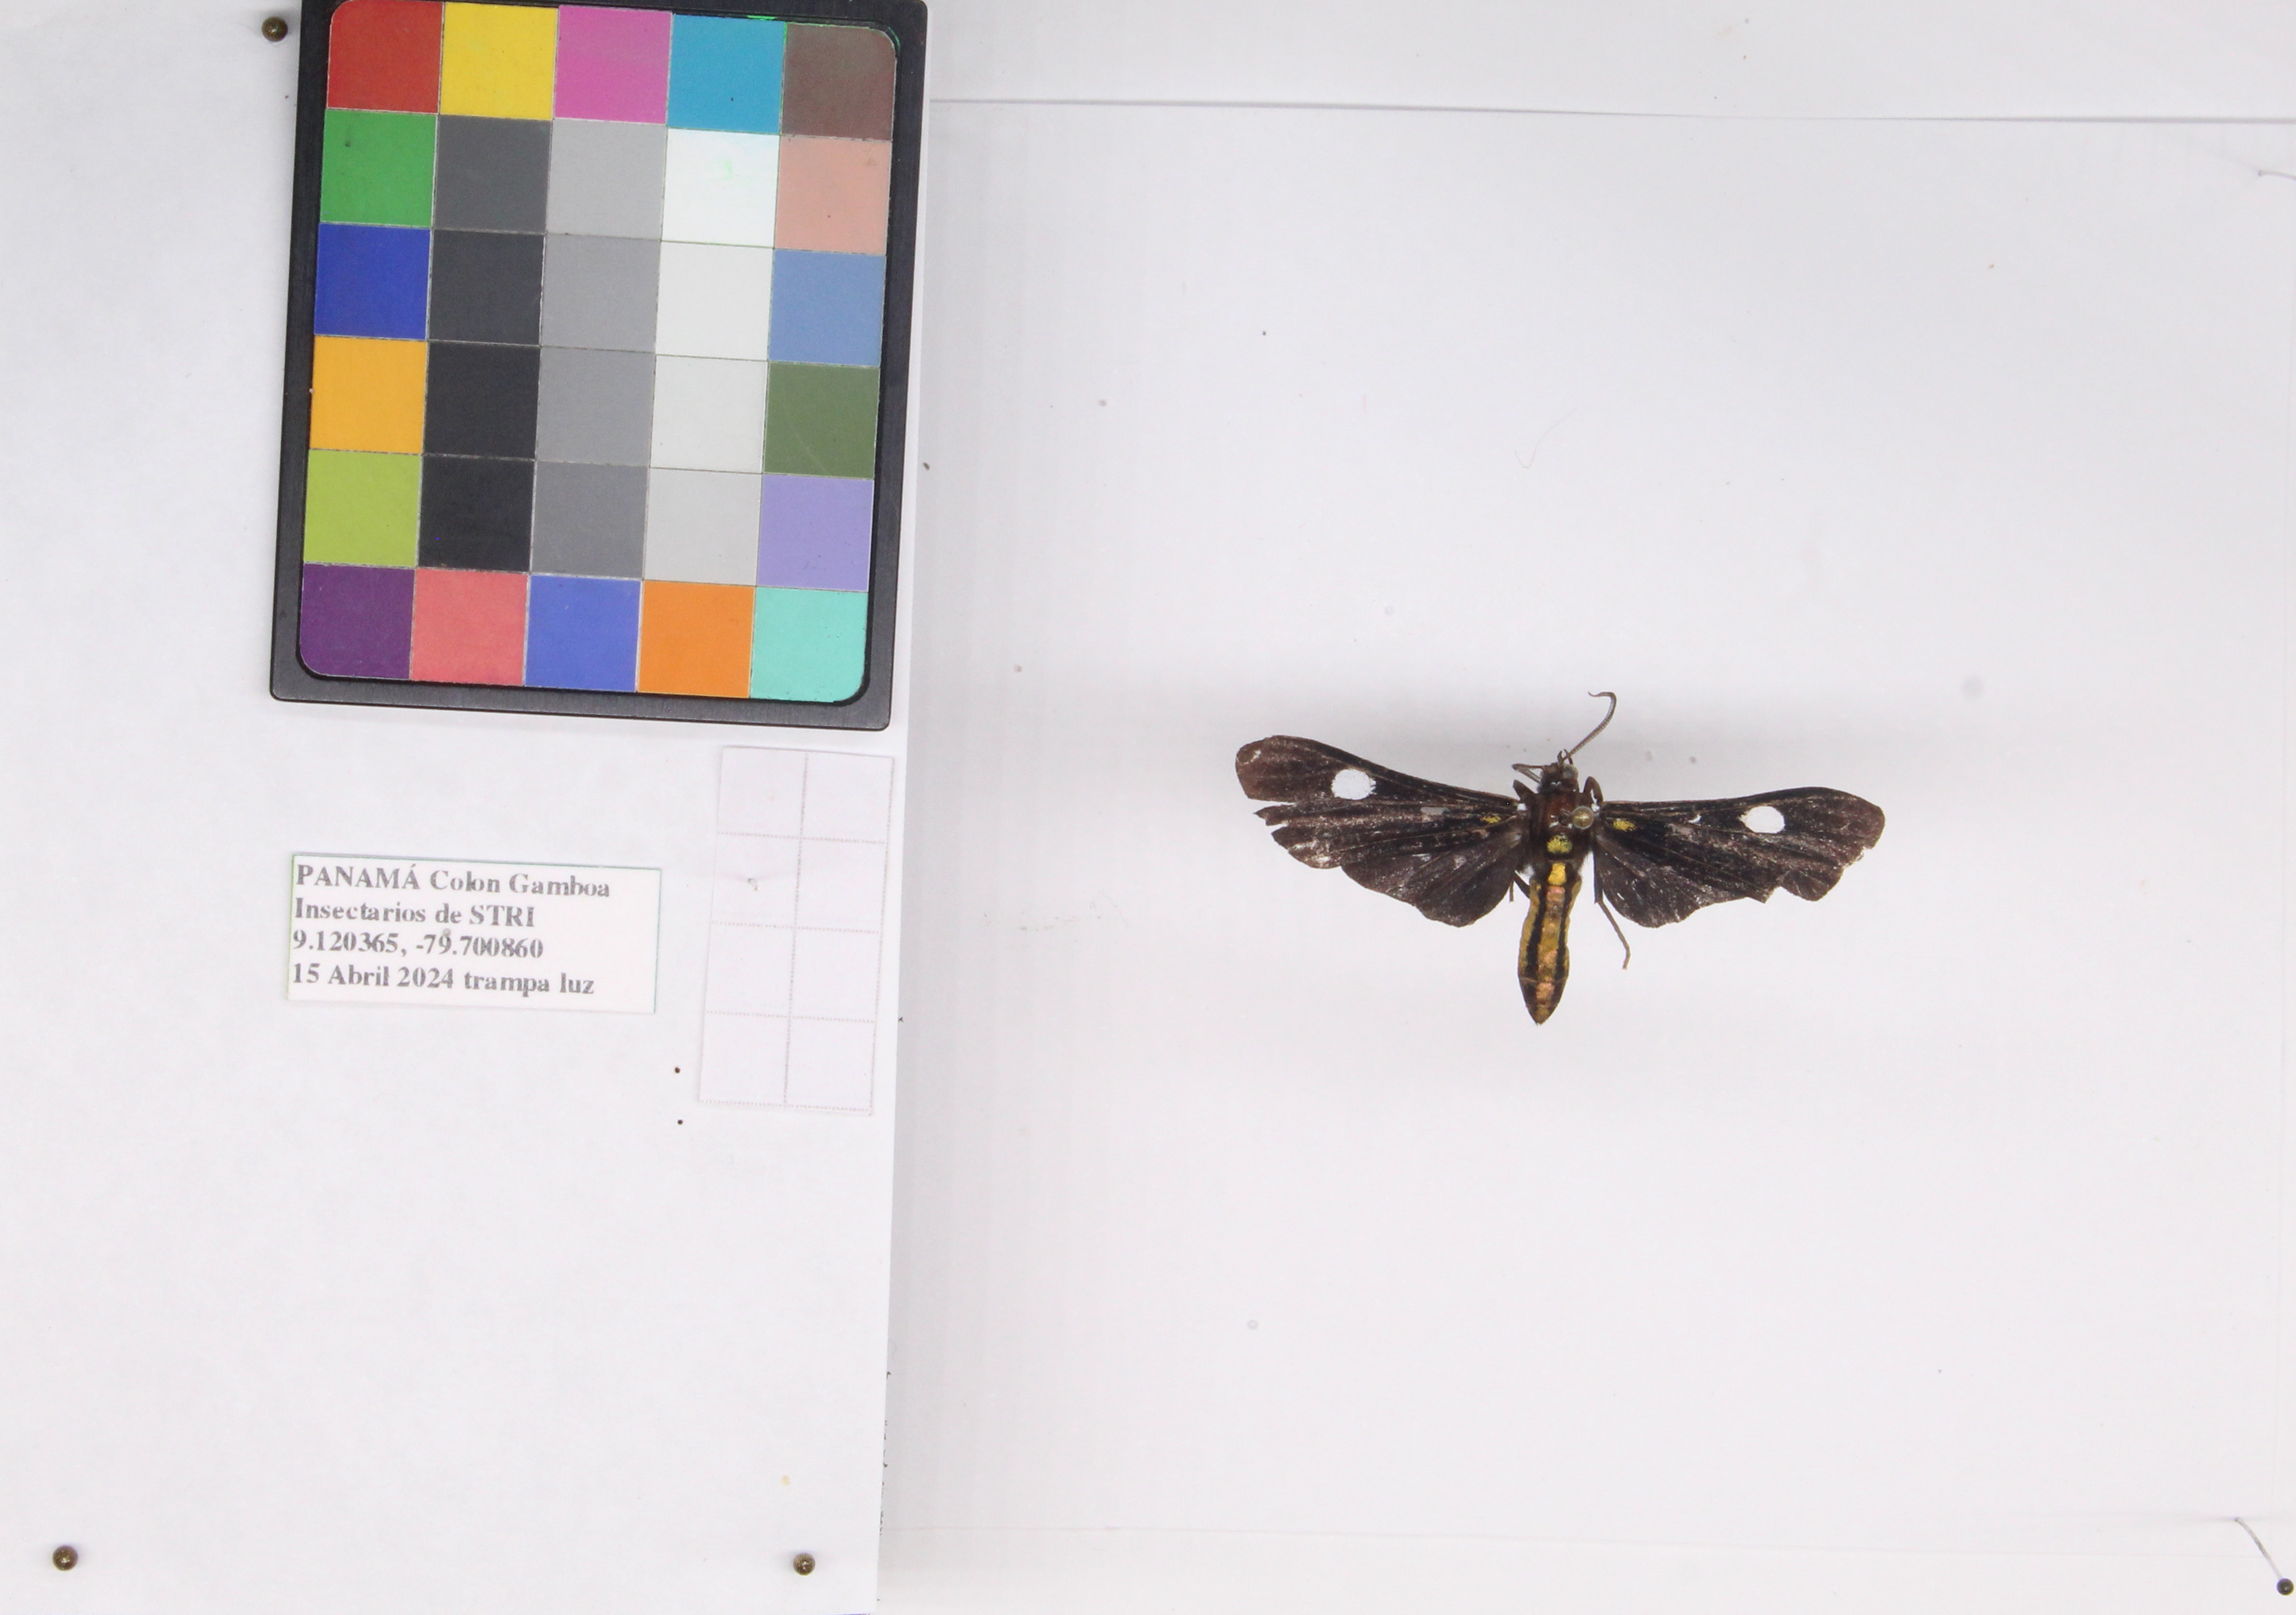
Label: moth
Location: Gamboa